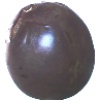
Label: passion_fruit